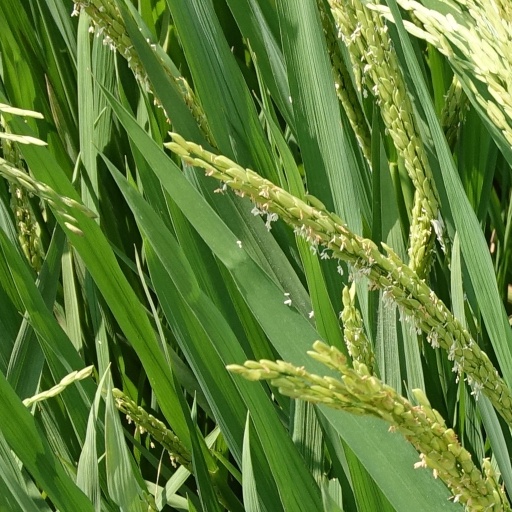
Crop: rice